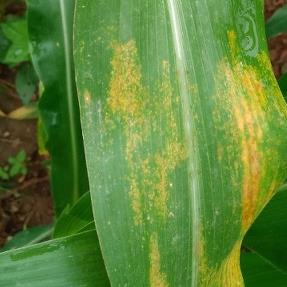
Crop: Maize
Condition: rust-d